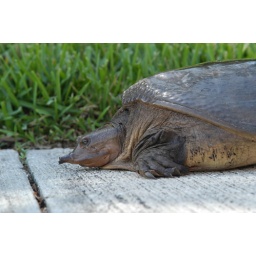
This fellow was walking down a sidewalk near Riverwalk.